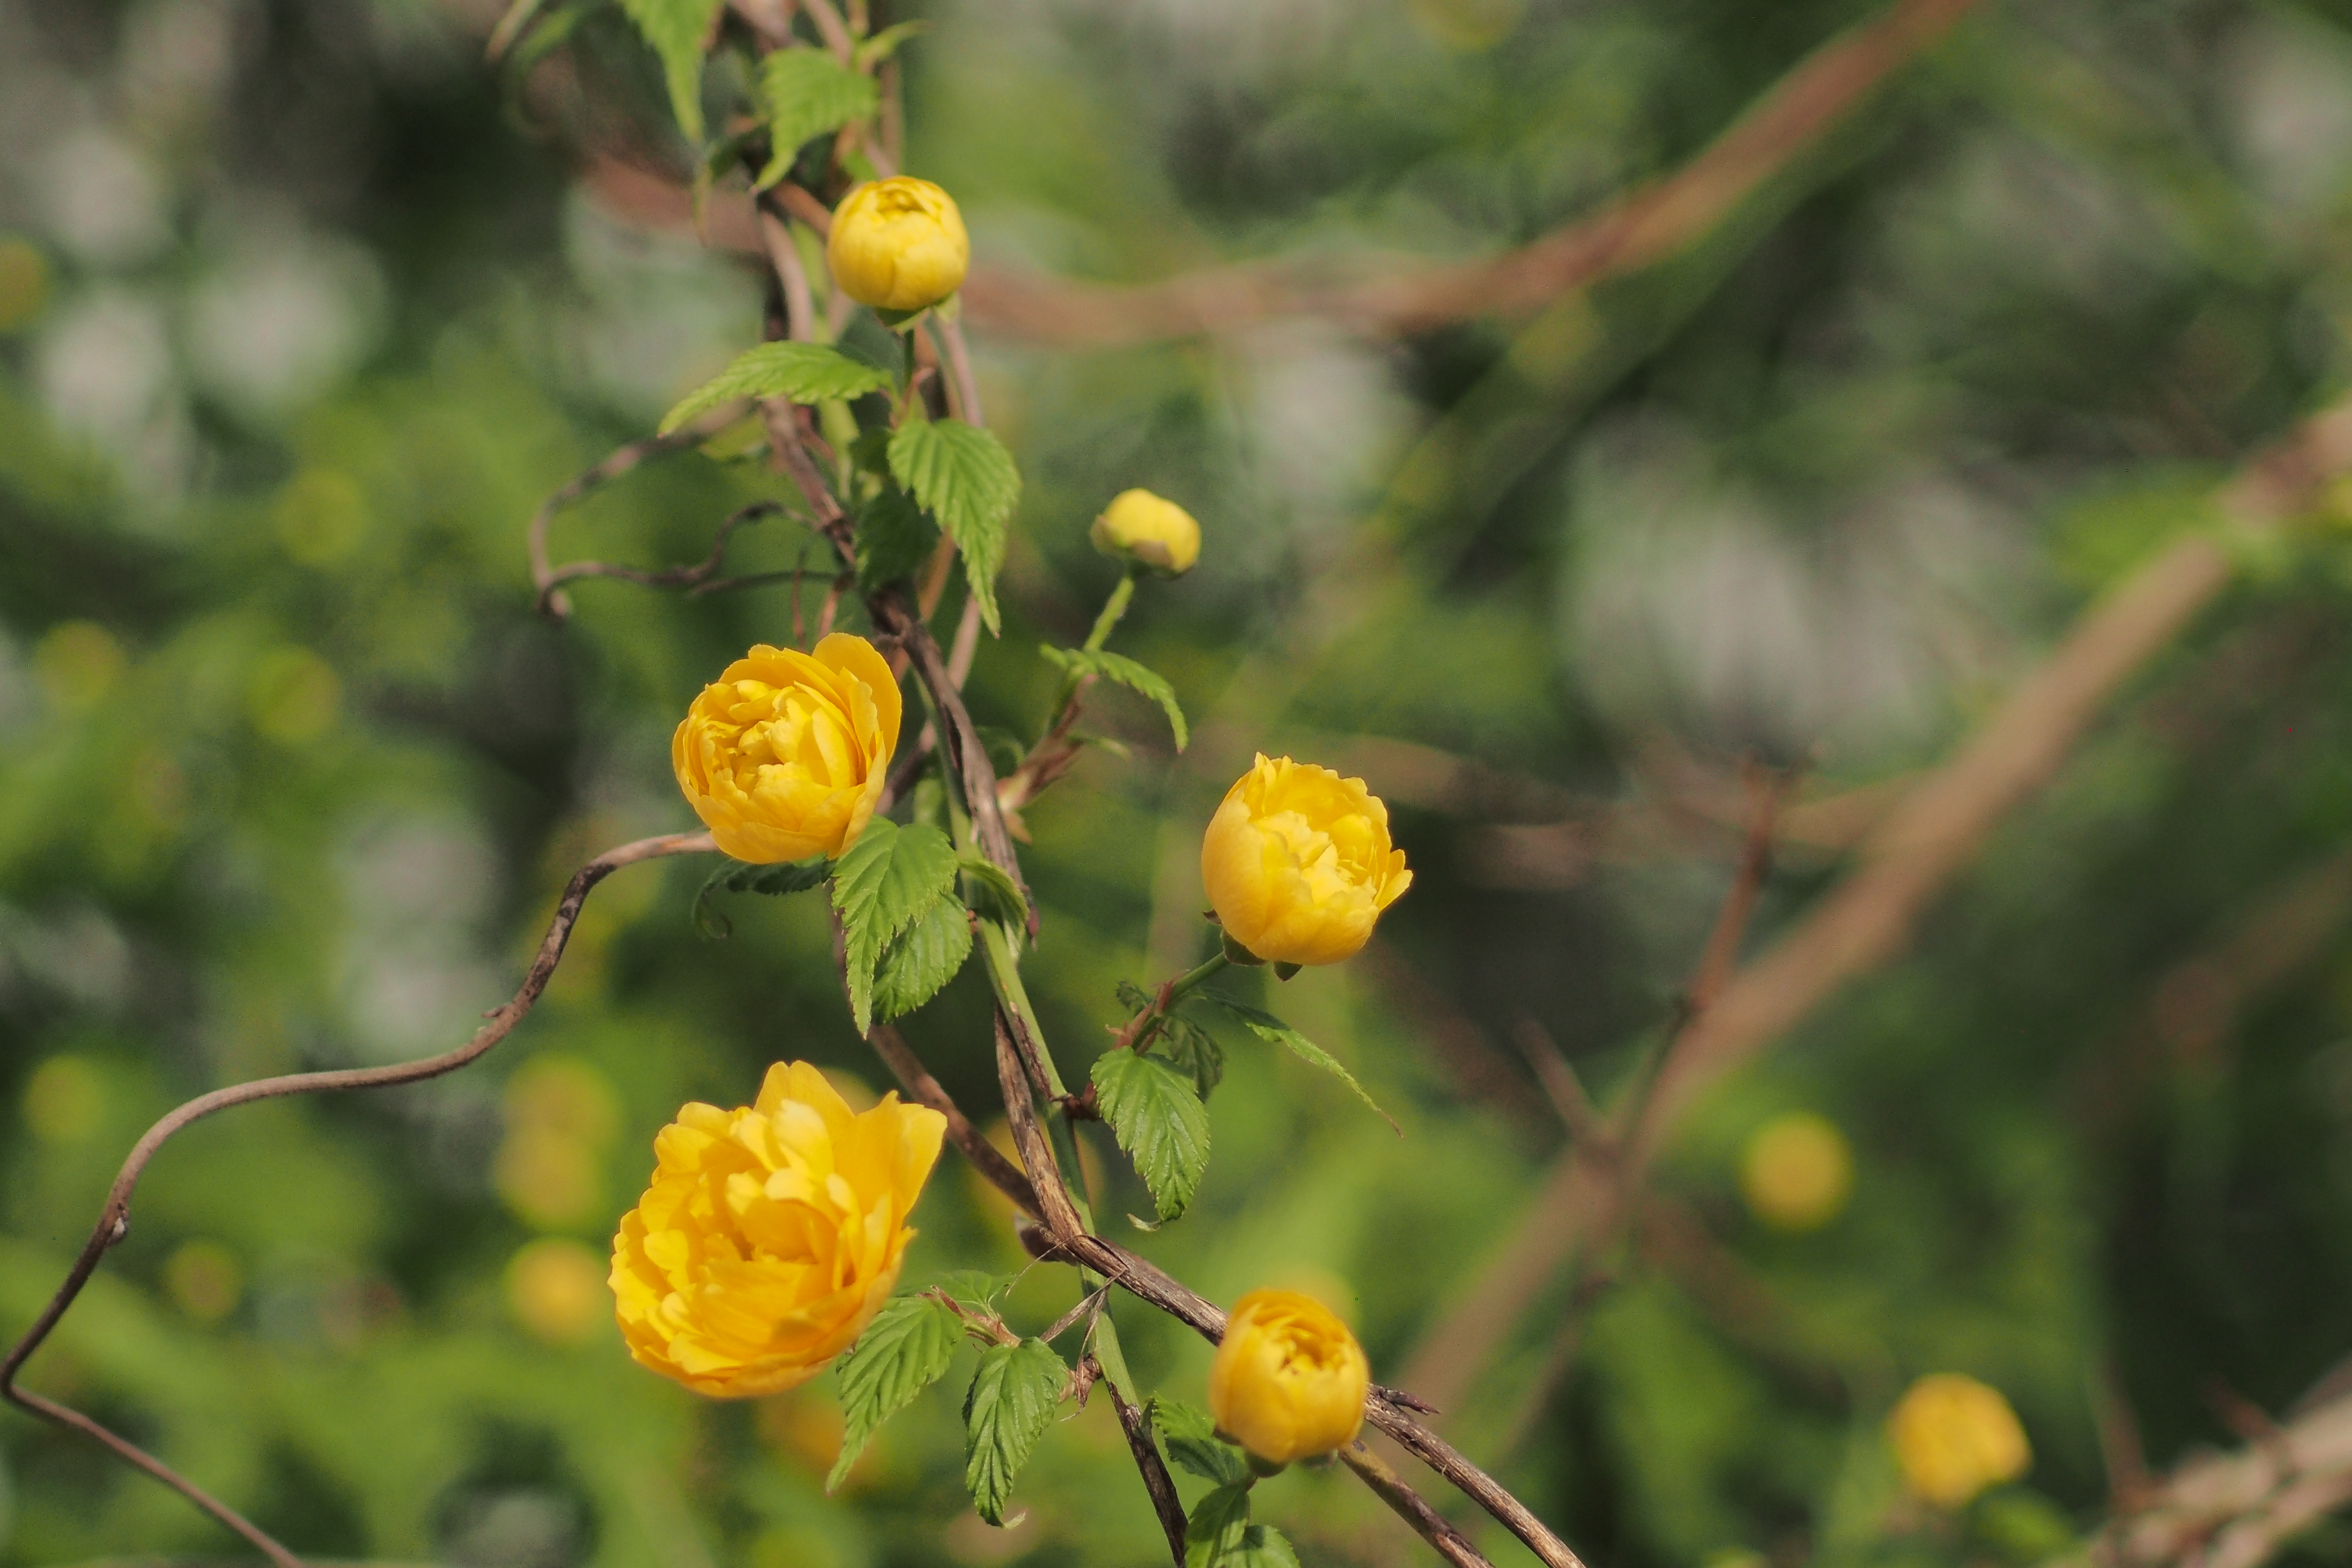
nature, branch, blossom, bokeh, plant, vine, fruit, flower, food, produce, evergreen, autumn, botany, yellow, flora, wildflower, yellowflowers, shrub, vibrant, floweringvine, macro photography, rosa canina, flowering plant, cloudberry, land plant